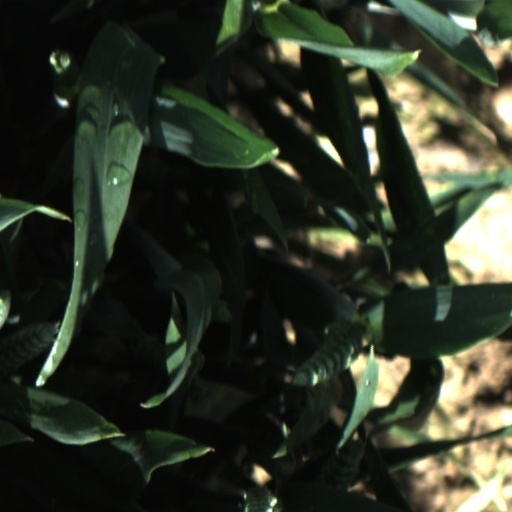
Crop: wheat